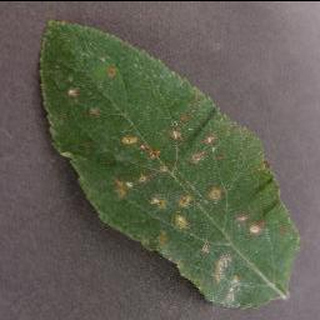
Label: apple_cedar_apple_rust